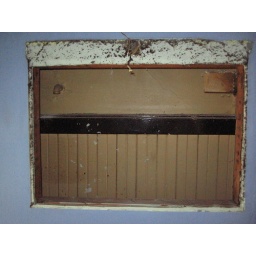
A giant hole in the wall left after removing the medicine cabinet revealed another wall 16&amp;quot; back.